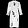
Label: Dress